Barn door tracker

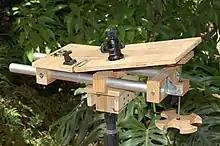
Improved type 4 barn door tracker for astro photography

Reportedly, Dave Trott's two-arm Type 4 design can potentially reduce trailing error to 1 arc second per hour, allowing for very long trail-less exposures, even in combination with long (200mm +) lenses. However, detailed building plans have apparently never been published.